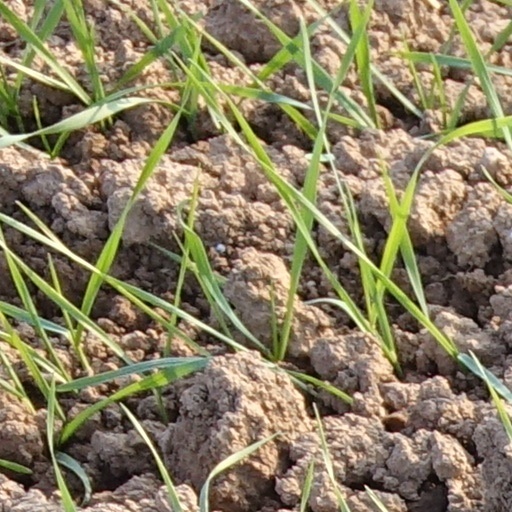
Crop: wheat